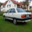
Label: automobile